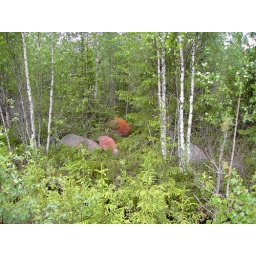
Picture about red stones in forest during Summer. Picture taken in 20.6.2008 in Multia, Finland.